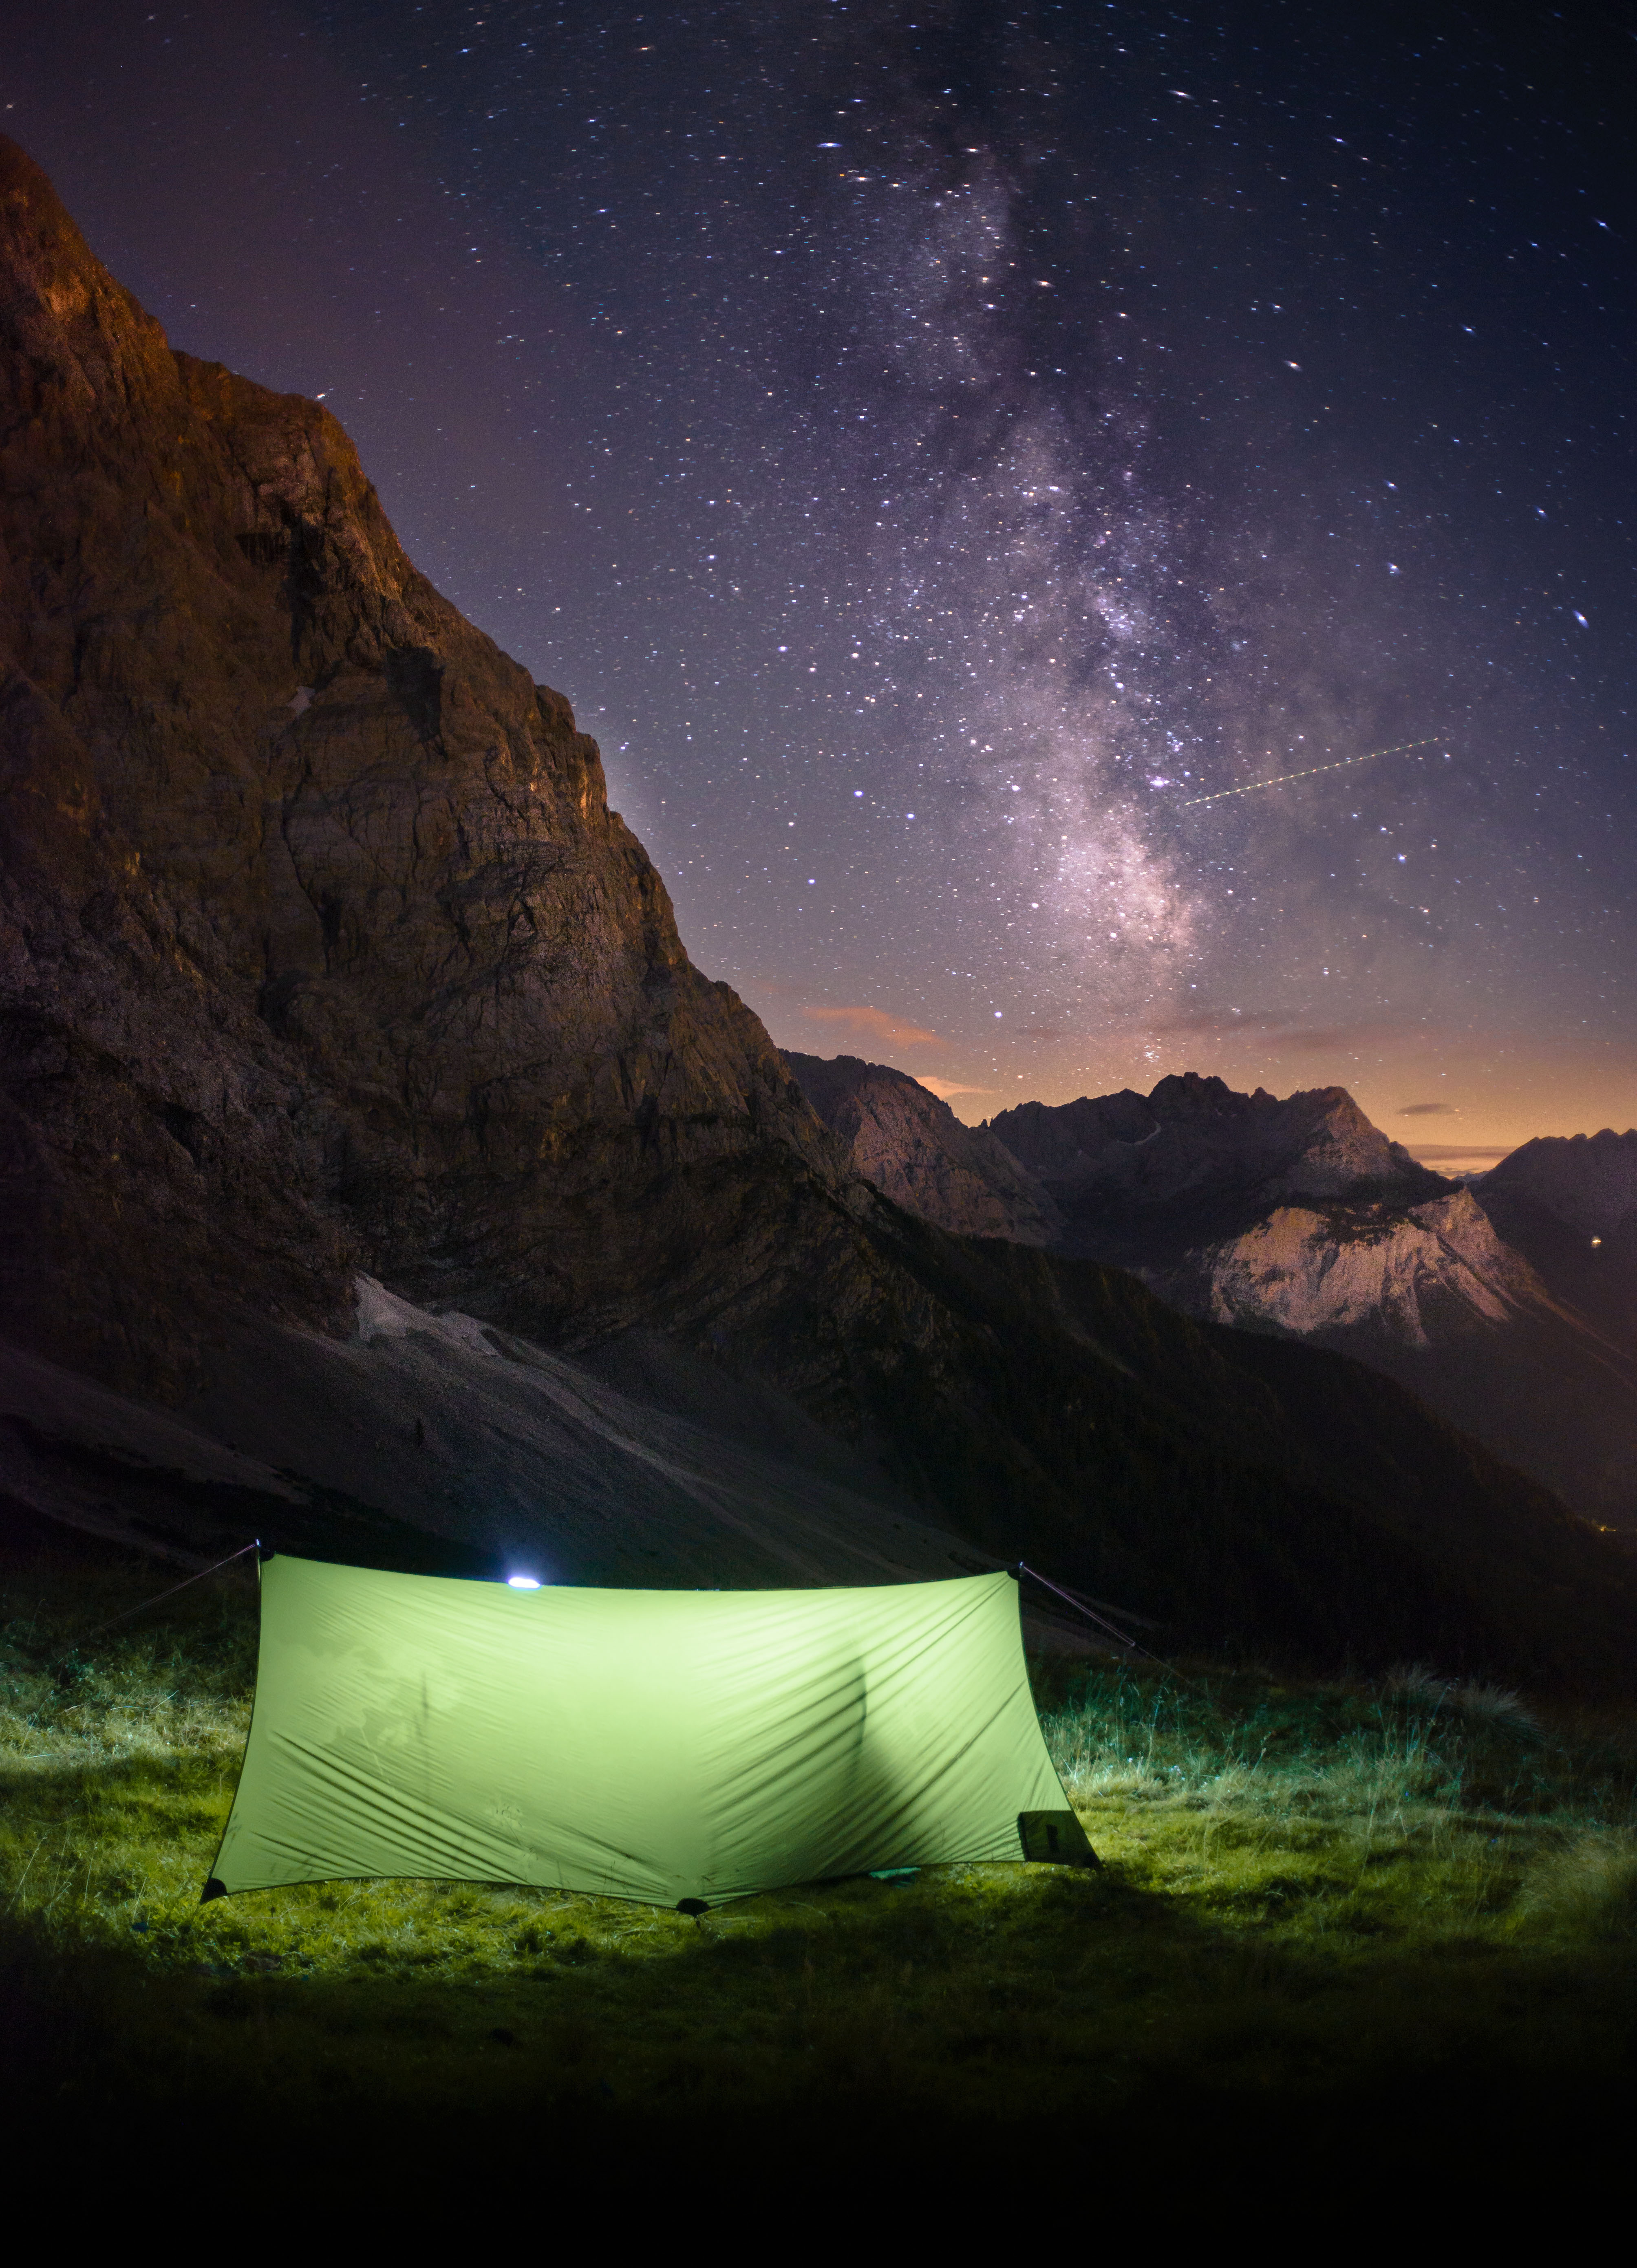
nature, mountain, light, sky, night, sunlight, star, atmosphere, mountain range, darkness, aurora, moonlight, earth, alps, alpen, zugspitze, milchstrase, zelt, astronomical object, atmospheric phenomenon, atmosphere of earth, mountainous landforms